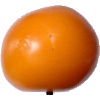
Label: yellow_tomato